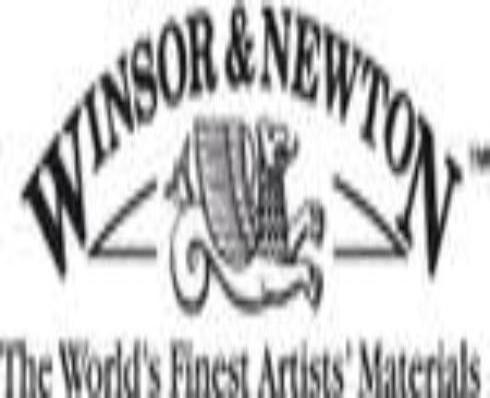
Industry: Leisure